Yarlung Tsangpo

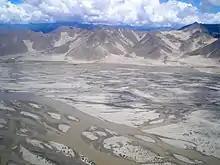
Yarlung Tsangpo southwest of Lhasa

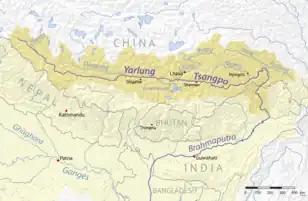
Map of the Yarlung Tsangpo River

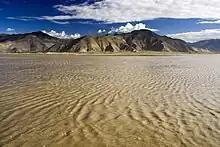
Yarlung Tsangpo River, sediment

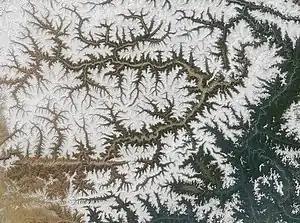
Yarlung Tsangpo River as it courses through Tibet, with peaks Namche Barwa and Gyala Peri. The picture is centered on

The Yarlung Tsangpo River is the highest major river in the world. Its longest tributary is the Nyang River. Major tributaries of Yarlung Tsangpo include Nyangchu River, Lhasa River, Nyang River, and Parlung Tsangpo.